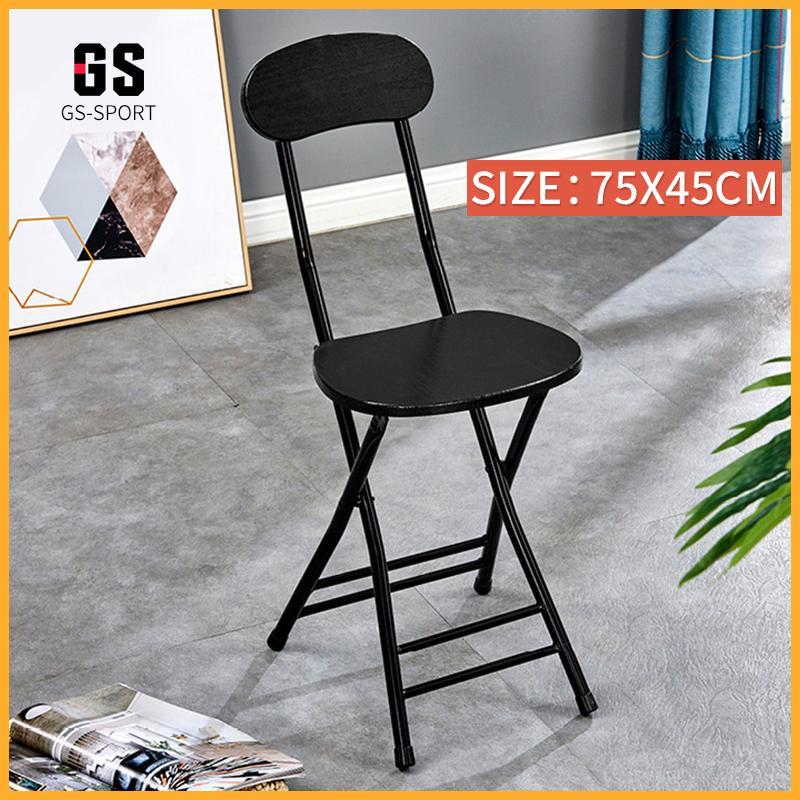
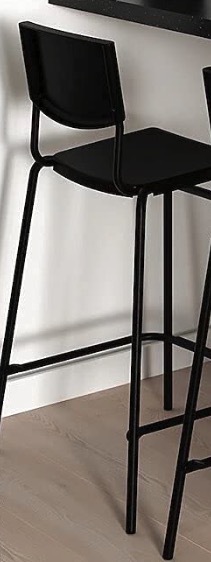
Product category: stool
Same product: no